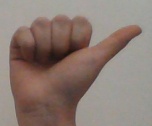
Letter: dhad